Vanxains

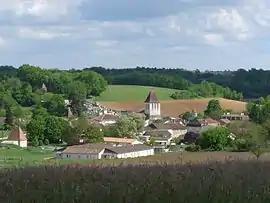
A general view of Vanxains

Vanxains is a commune in the Dordogne department in Nouvelle-Aquitaine in southwestern France. The Château de la Brangelie is located just southeast of the village.